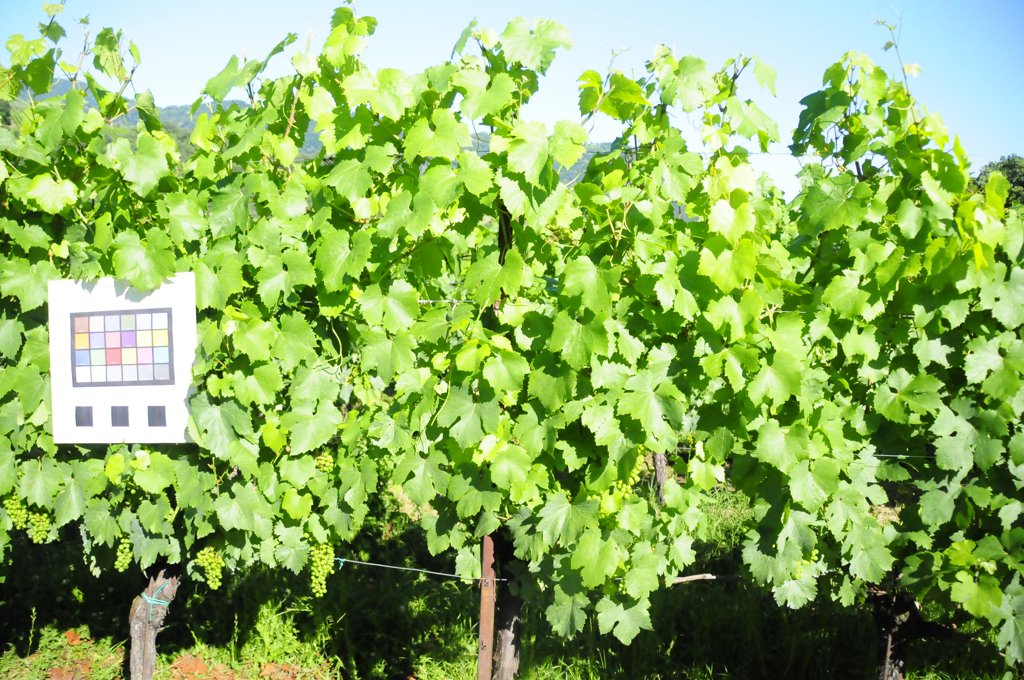
Berries visible: 261
Grape clusters: 9